The Great Giana Sisters

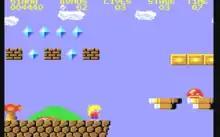
A level in "The Great Giana Sisters". Time Warp were tasked to create a game that was a clone of Nintendo's "Super Mario Bros." while being legally distinct from it.

The developers of the game included Trenz, who created the game's visuals and high score programming, Gessert, who developed the rest of the code, and Chris Huelsbeck, who wrote the score. Trenz was not a big fan of "Super Mario Bros.", having seen the PlayChoice arcade version of the game and "Donkey Kong" (1981) before, but was "more interested in games like "Defender" (1981)". Trenz and Gessert received a Nintendo Entertainment System and a copy of "Super Mario Bros." and played it intensively to discover the game's secrets. Trenz expressed difficulty with creating the game, stating that it had to be immediately recognizable to players as "Super Mario Bros.", but legally distinct as to avoid legal issues for Rainbow Arts with Nintendo.